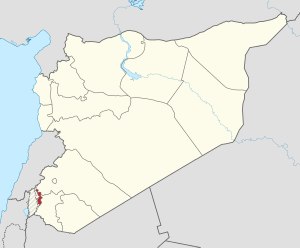
Quneitra
Provinsens beliggenhed i Syrien, med distrikterne markerede.
Quneitra er en provins i det sydvestlige Syrien med grænse mod Jordan i syd, Israel i vest og Libanon i nordvest. Den administrative hovedstad er al-Qunaytirah. Befolkningen havde 81.000 indbyggere i slutningen af 2008, på et areal på 1.861 kvadratkilometer. Dette gør den til den mindste provins i landet, både med hensyn til areal og til befolkning. De omstridte Golanhøjder ligger delvis inden for provinsen.